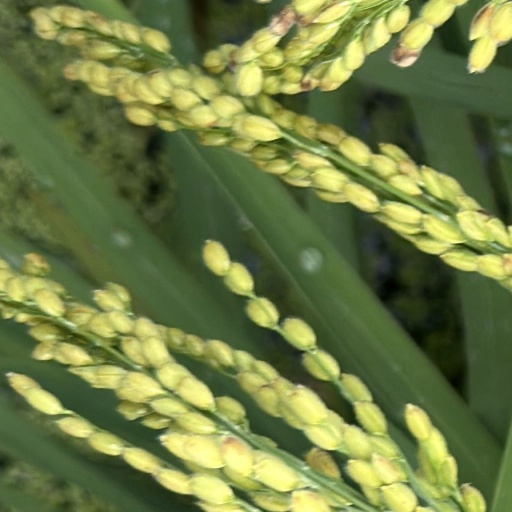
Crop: rice